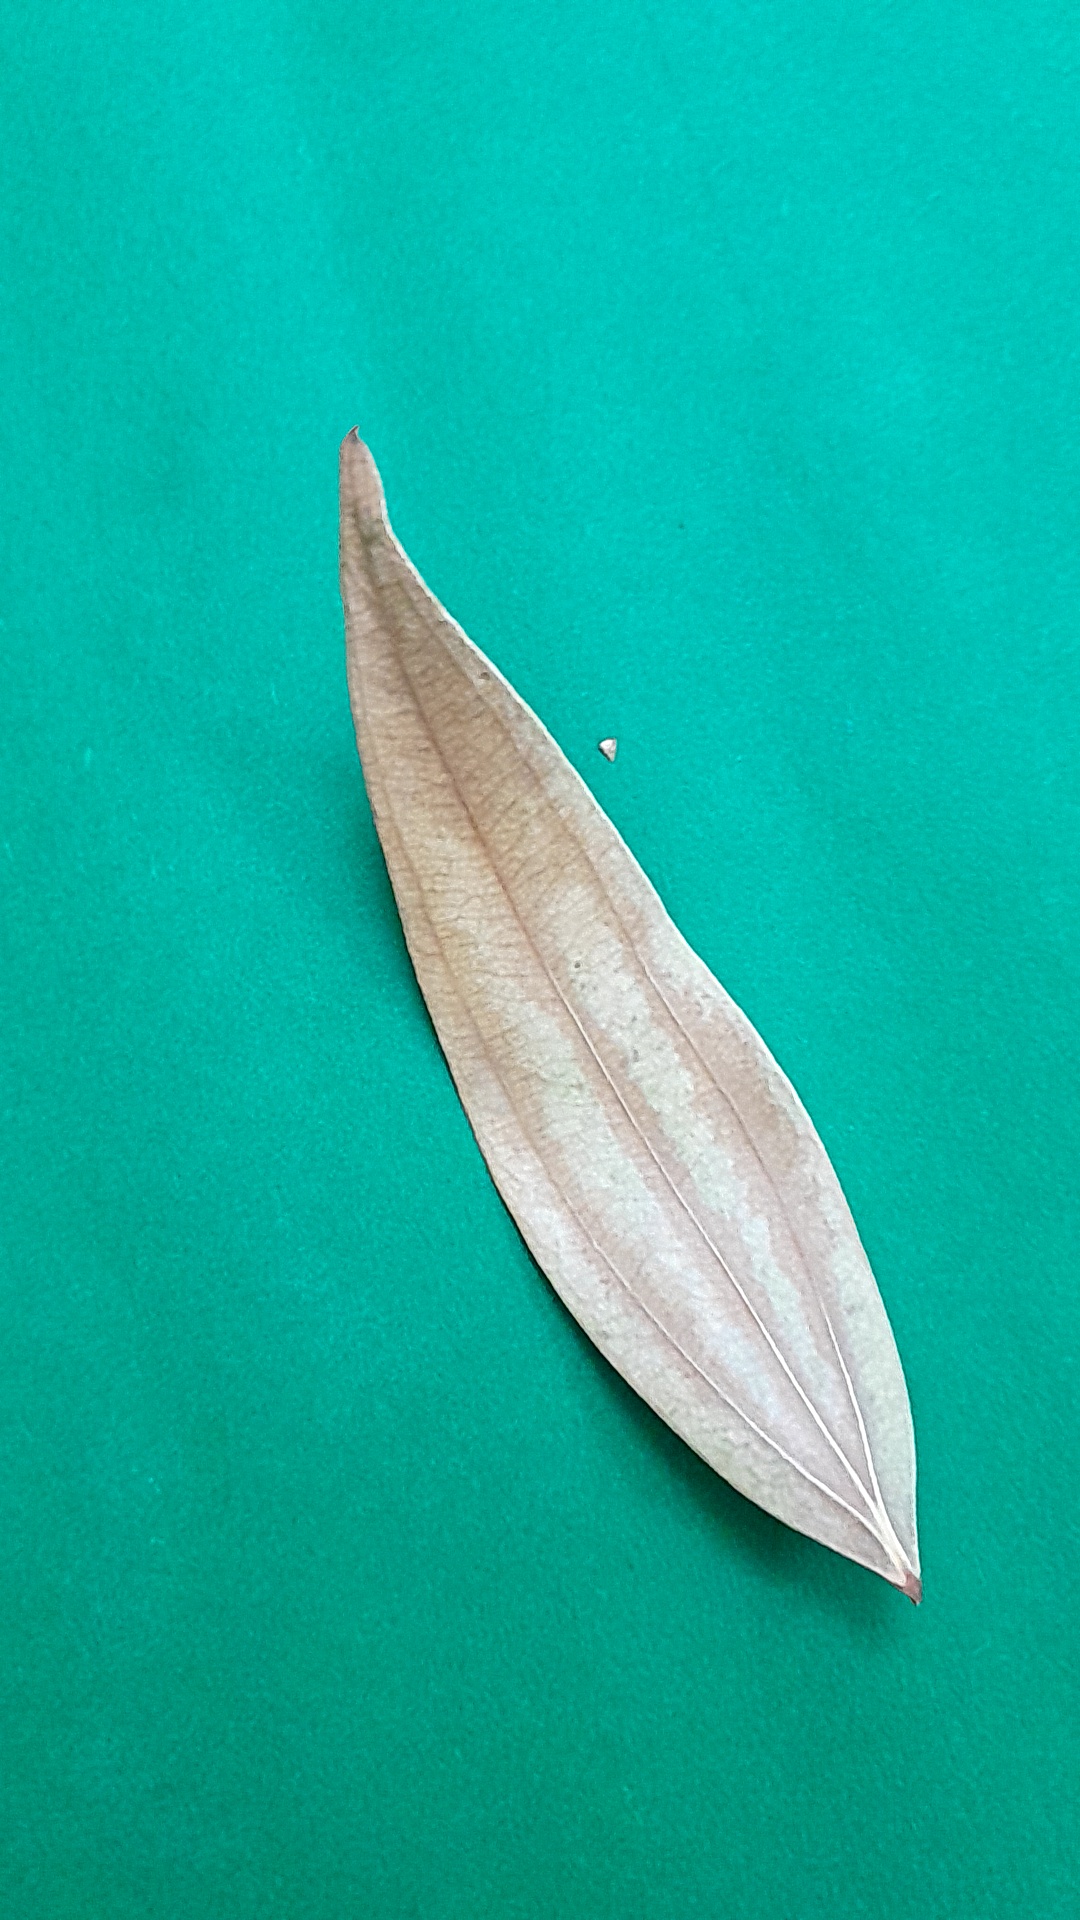
Label: Dry Leaf